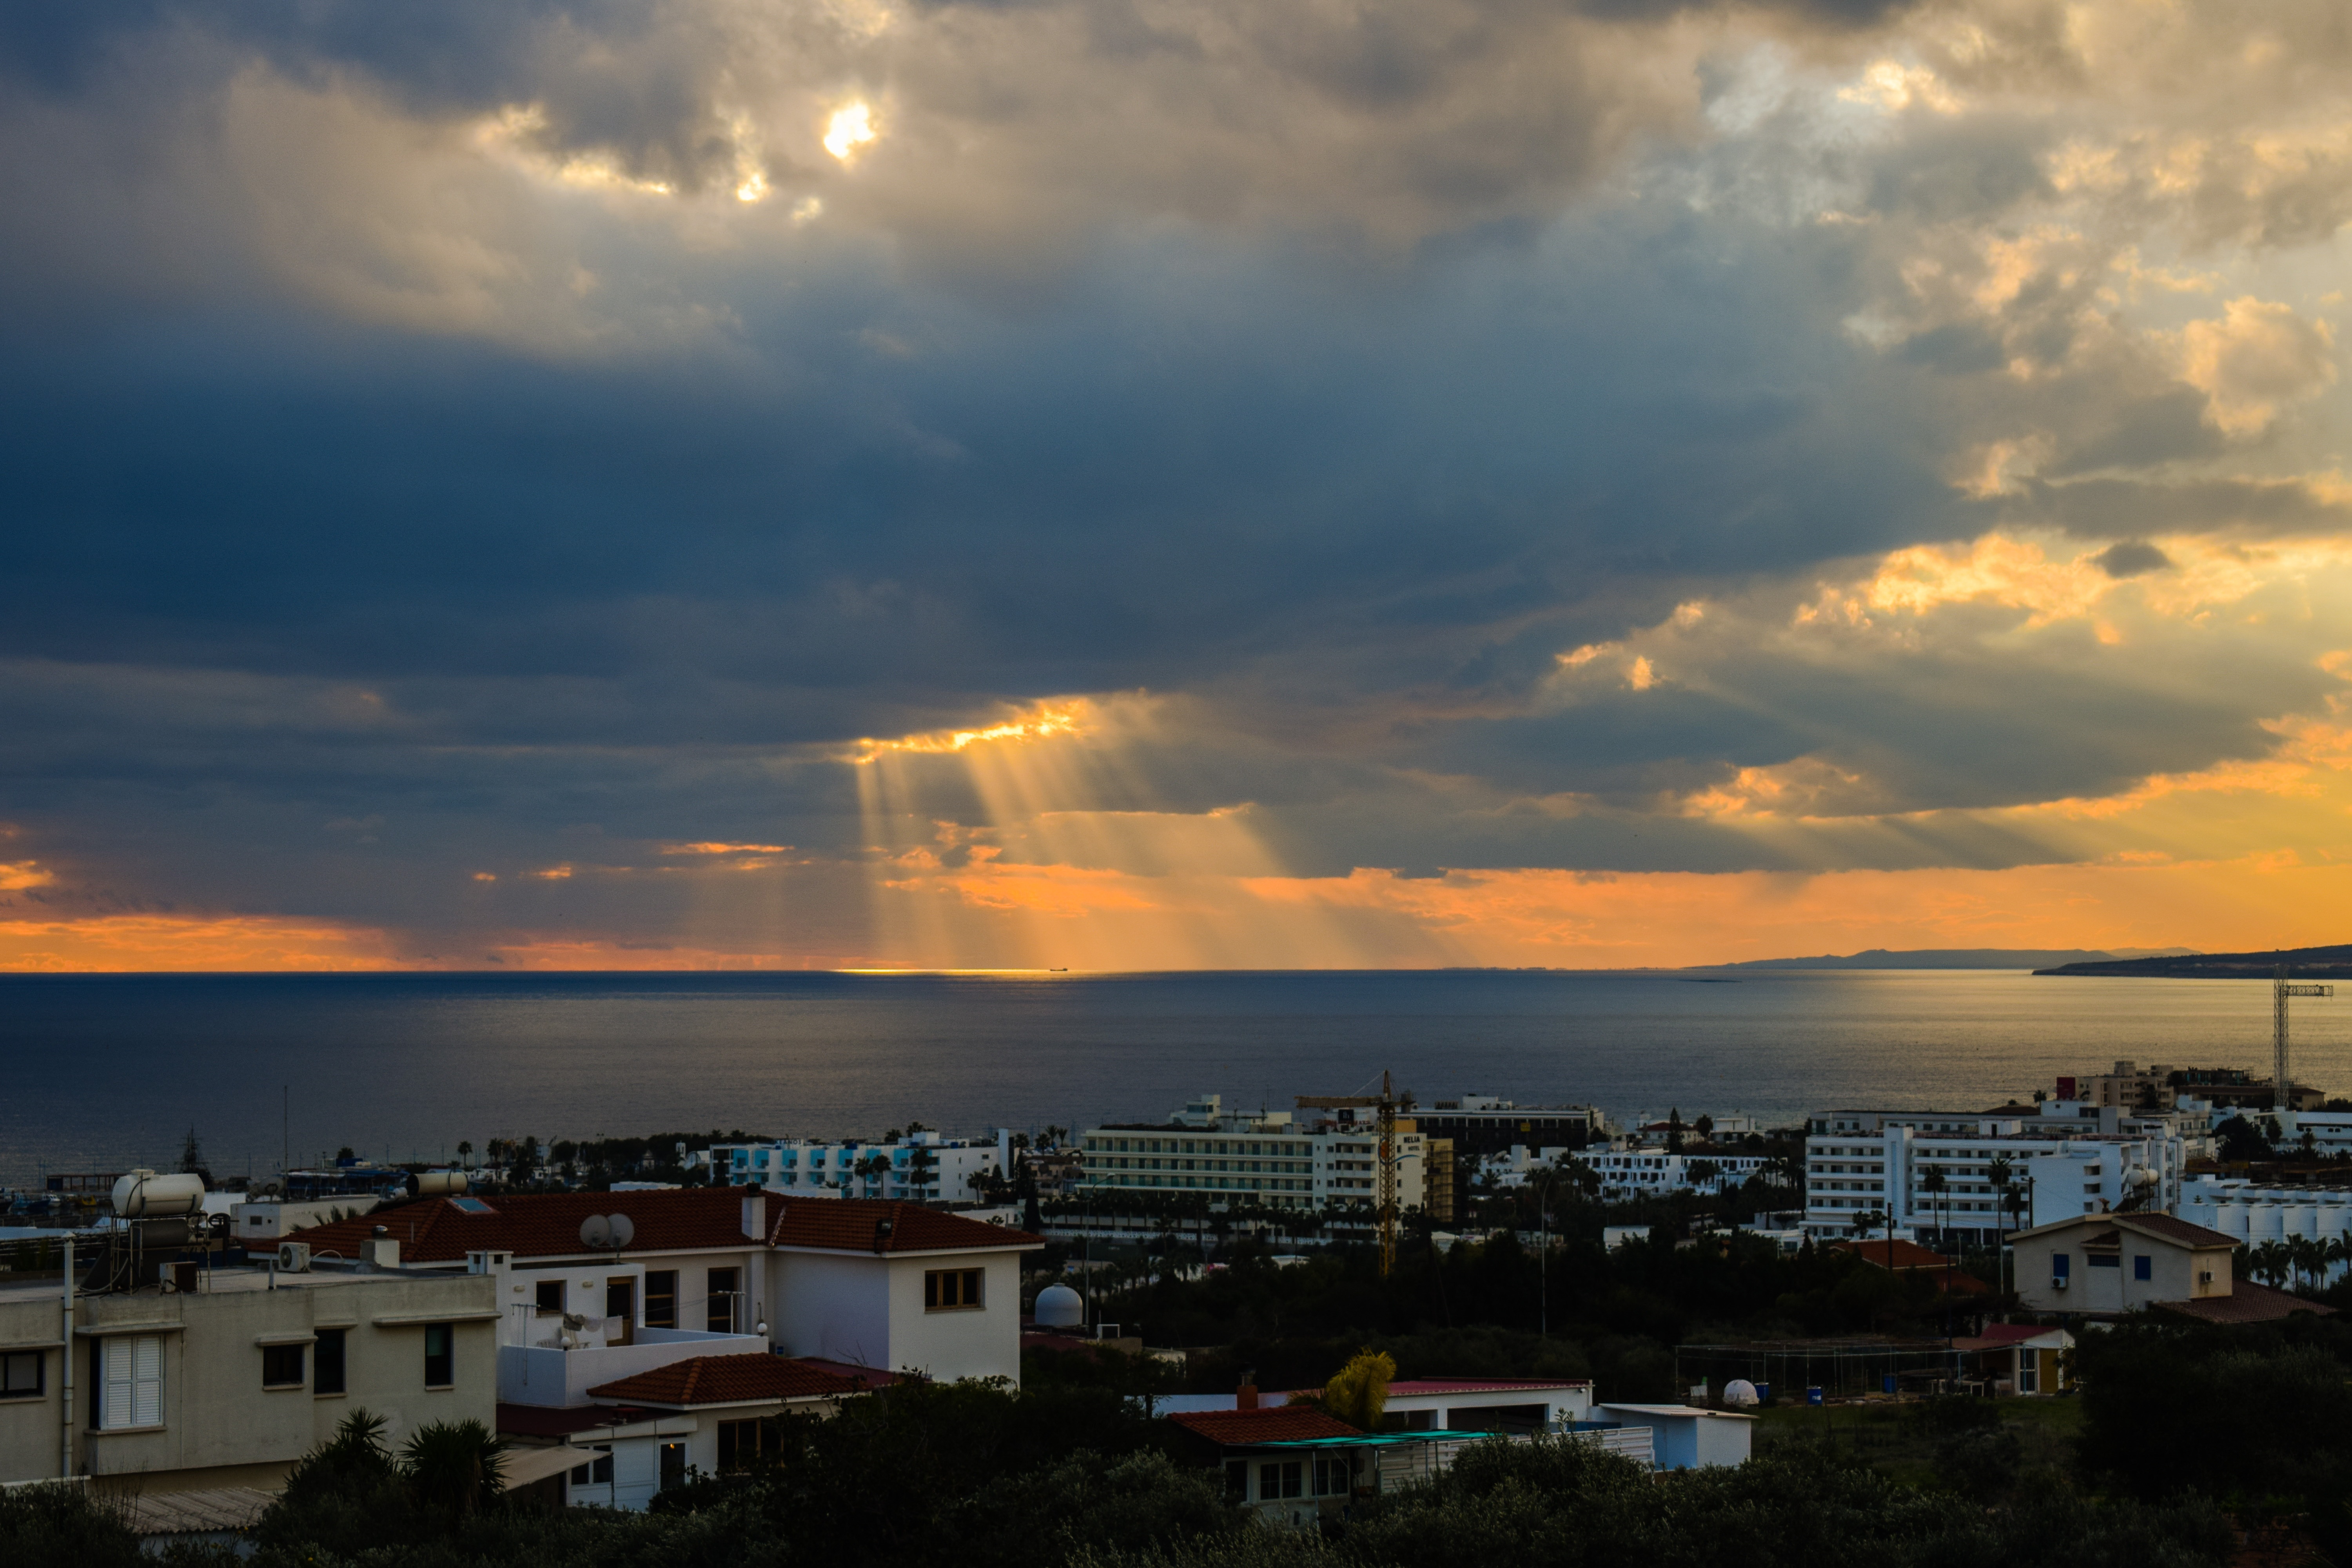
sky, cloud, horizon, sunset, sea, afterglow, dusk, ocean, evening, dawn, morning, coast, sunrise, sunlight, cityscape, skyline